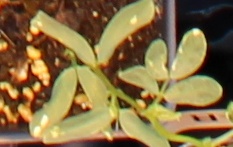
Label: Lentil